Jared Isaacman

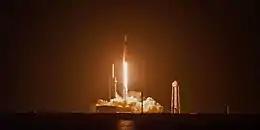
Inspiration4 launch carrying Jared Isaacman

Isaacman is flight-qualified in multiple military jet aircraft and has logged over 7,000 flight hours. He co-founded the Black Diamond Jet Team, in 2010, which performs at airshows. He made two attempts to break the world record for circumnavigating the globe in a light jet, achieving the record in 2009 with a time of 61 hours, 51 minutes, and 15 seconds—about 20 hours faster than the previous record. He received the call sign "Rook" during fighter jet training.